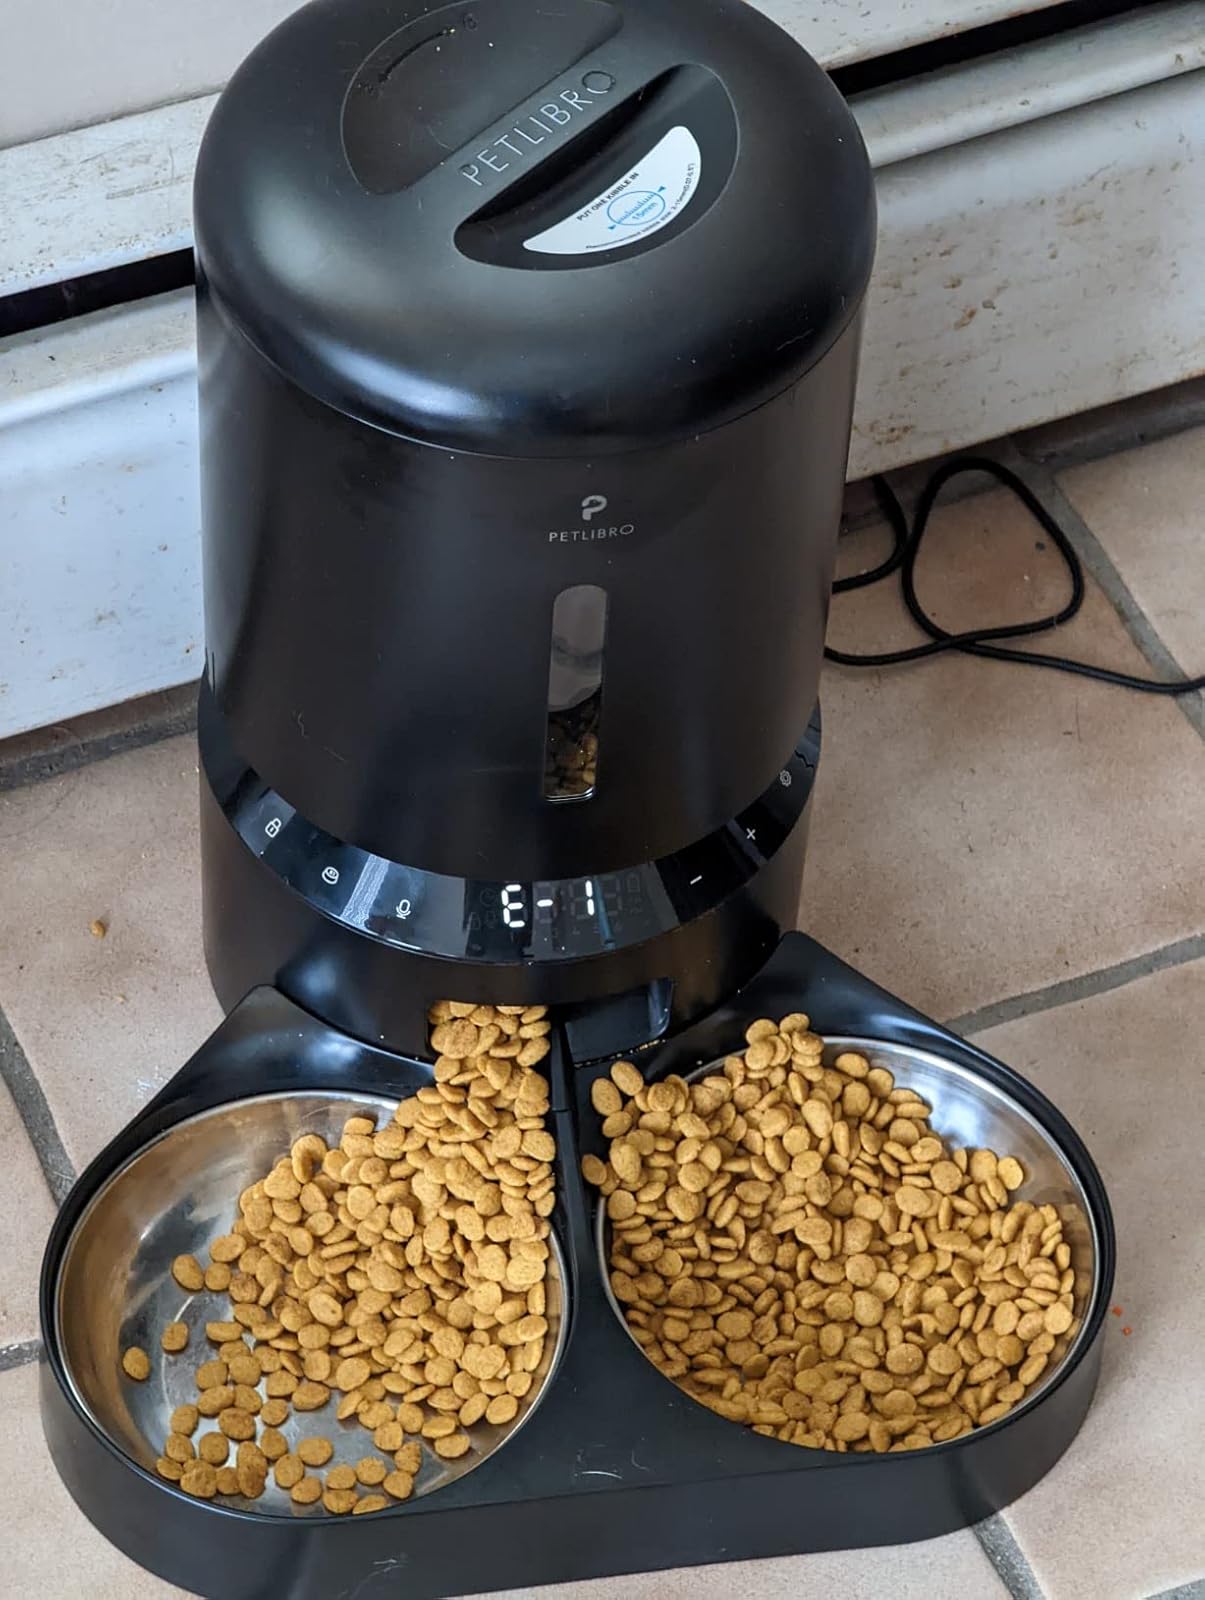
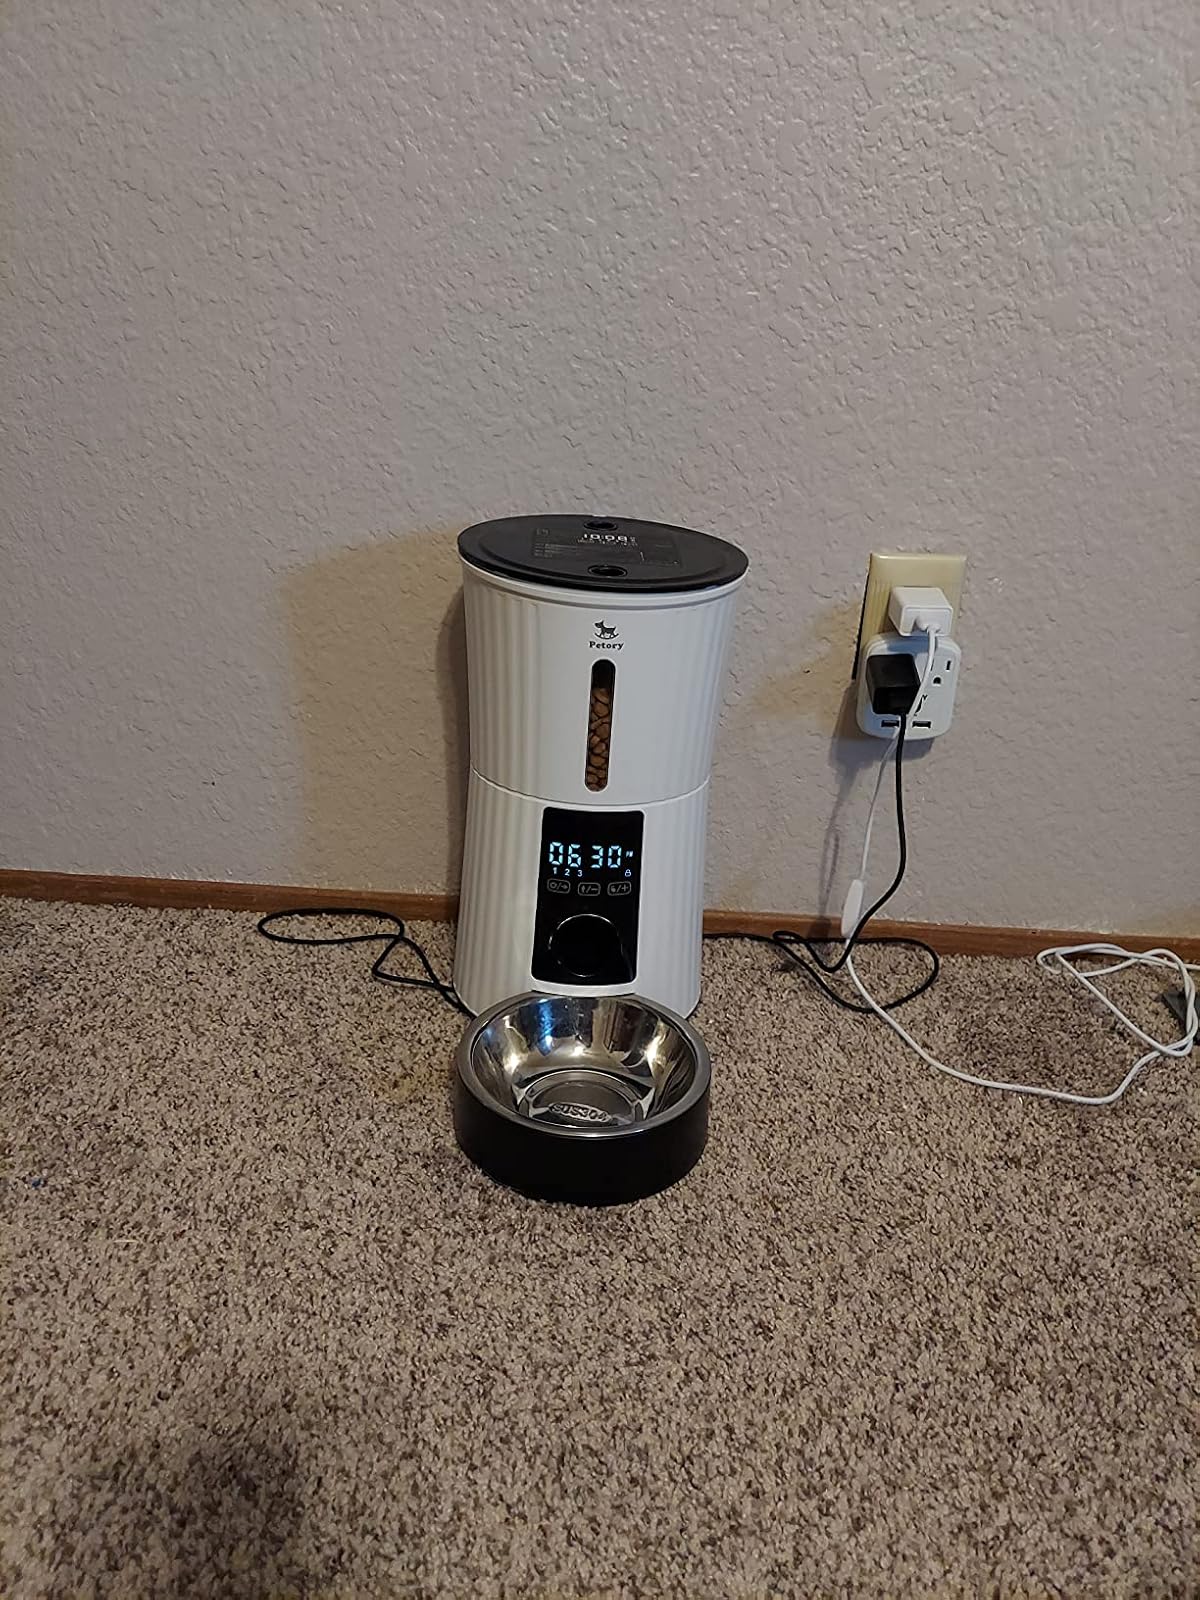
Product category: items_feeder
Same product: no